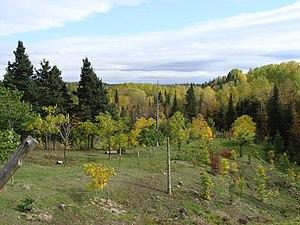
Arboretum de Saint-Fulgence, au Québec.
Saint-Fulgence est une municipalité du Québec située dans la MRC du Fjord-du-Saguenay au Saguenay–Lac-Saint-Jean. Étant l'un des premiers villages situés à l'Est de Saguenay longeant la rive nord de la rivière du même nom, il est aussi connu sous le nom de Saint-Fulgence de L'Anse-au-Foin. La municipalité est membre de la Fédération des Villages-relais du Québec.